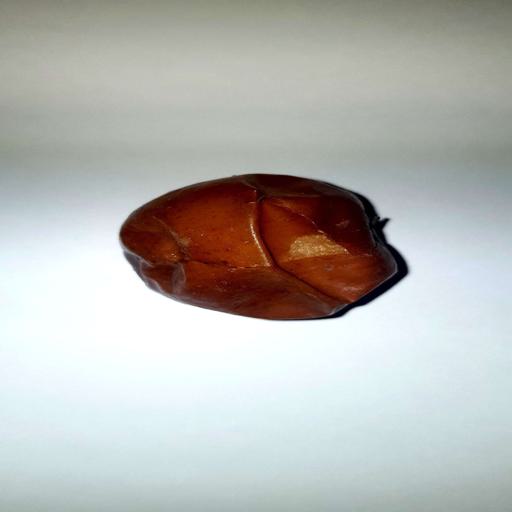
Label: bruised